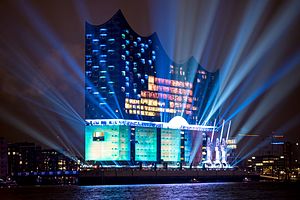
Elbphilharmonie / Galleri
Elbphilharmonie er en koncertsal i Hamborgs Hafen City, der blev indviet 11. januar 2017. Huset er tegnet af det schweiziske arkitektfirma Herzog & de Meuron. Udover tre koncertsale rummer bygningen hotel, restauranter, boliger og parkeringshus samt en offentligt tilgængelig udsigtsplatform. Byggeriet begyndte i 2007, forventedes afsluttet i 2010 og havde et budget på 272 mio. EUR. Huset afleveredes med mere end seks års forsinkelse, mens prisen i mellemtiden var steget til 866 mio. EUR. Fra begyndelsen var målet, et nyt vartegn for byen og skabe et kulturelt fyrtårn for alle byens borgere.